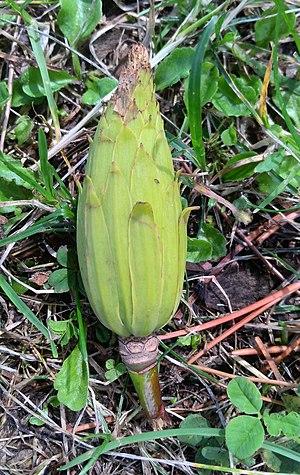
Le bosquet de la Reine est un bosquet des jardins de Versailles.
Le tulipier de Virginie ou arbre aux lis est un arbre feuillu de la famille des Magnoliacées originaire du sud et de l'est des États-Unis.